Levi Wilson Tavern

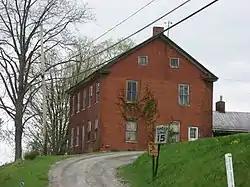

Levi Wilson Tavern is a historic building in Buffalo Township, Pennsylvania